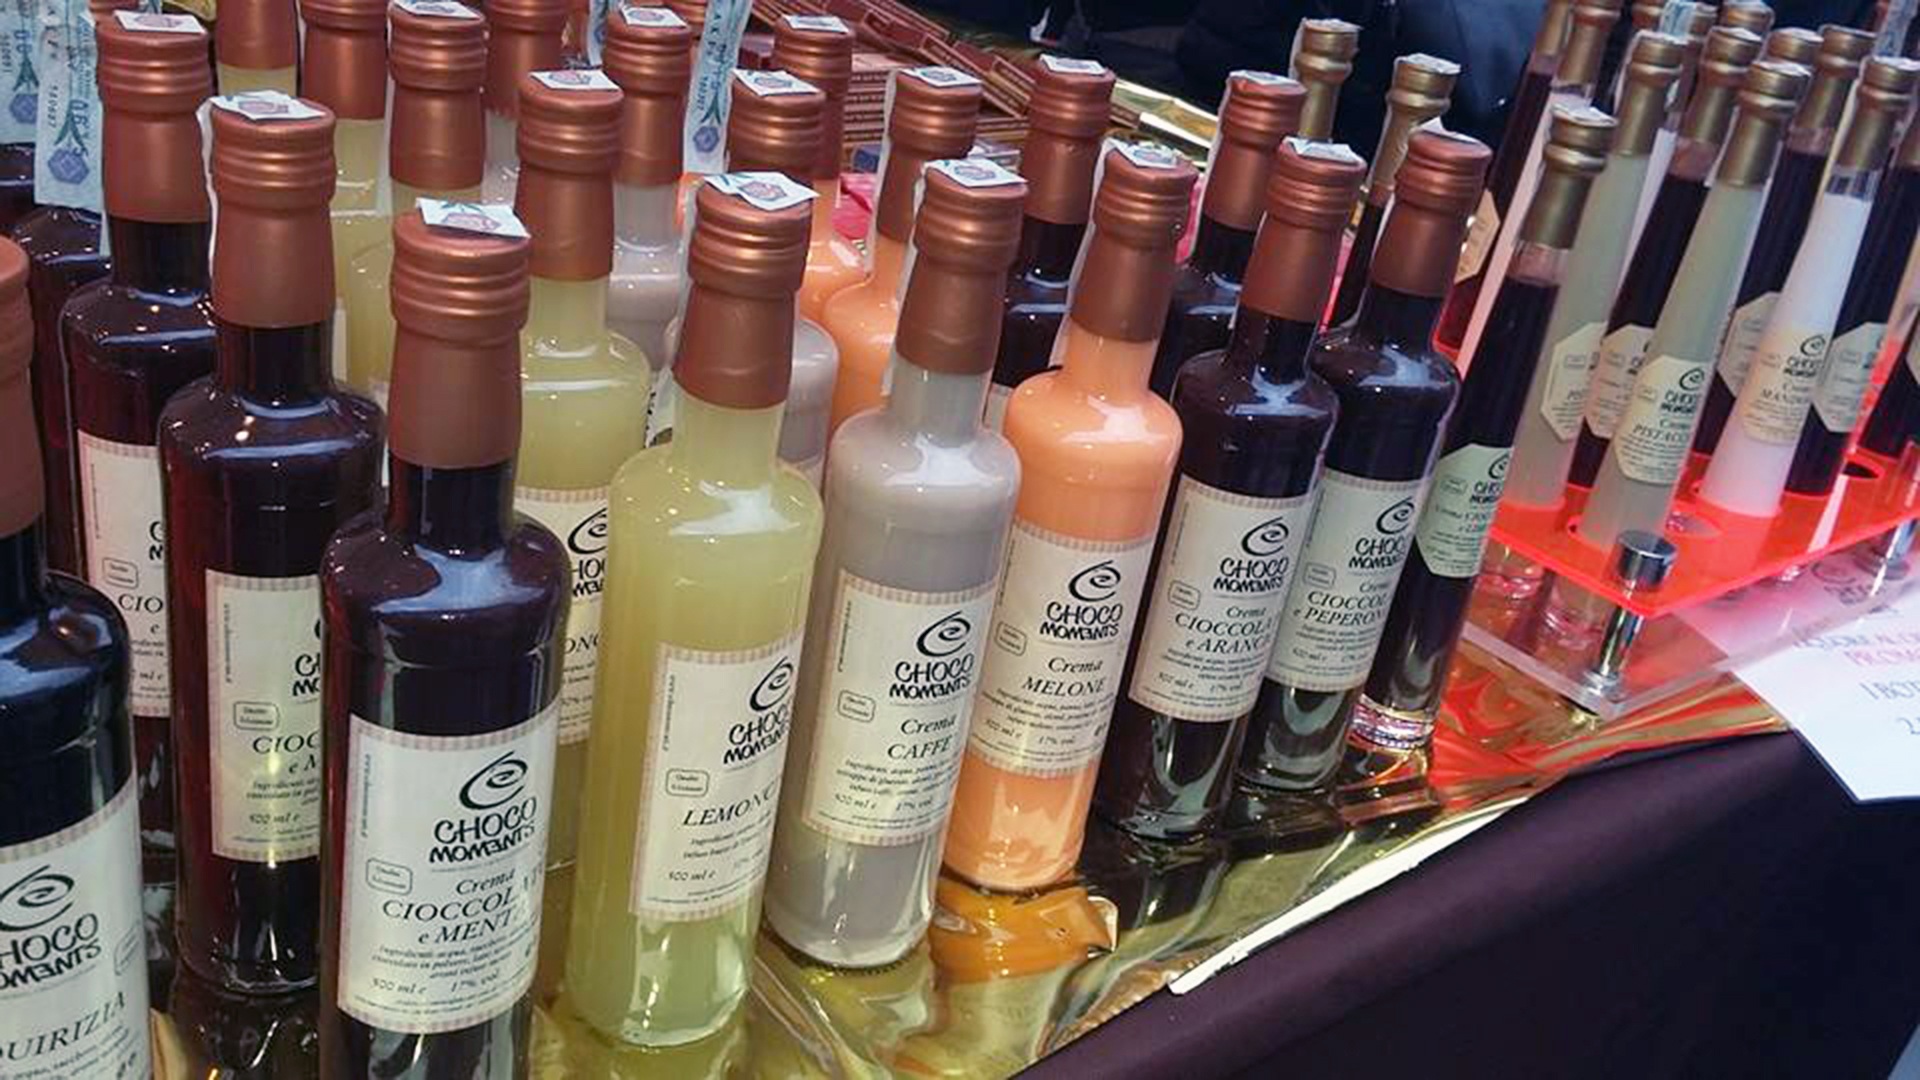
wine, glass, orange, shop, drink, bottle, yellow, chocolate, exposure, bottles, beauty, nero, liqueur, alcoholic beverage, distilled beverage